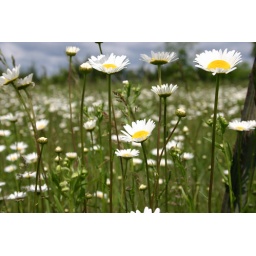
Some pretty daisies growing wild in the field across the road from my house.